Newnham College, Cambridge

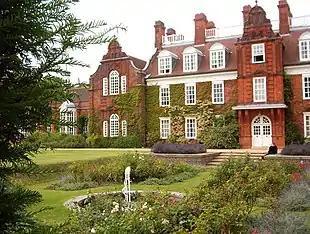
Sidgwick Hall and the Sunken Garden.

The university as an institution at first took no notice of these women and arrangements to sit examinations had to be negotiated with each examiner individually. In 1868 Cambridge's Local Examinations Board (governing non-university examinations) allowed women to take exams for the first time. Concrete change within the university would have to wait until the first female colleges were formed, and following the foundation of Girton College (1869) and Newnham (1871) women were allowed into lectures, albeit at the discretion of the lecturer. By 1881, however, a general permission to sit examinations was negotiated.